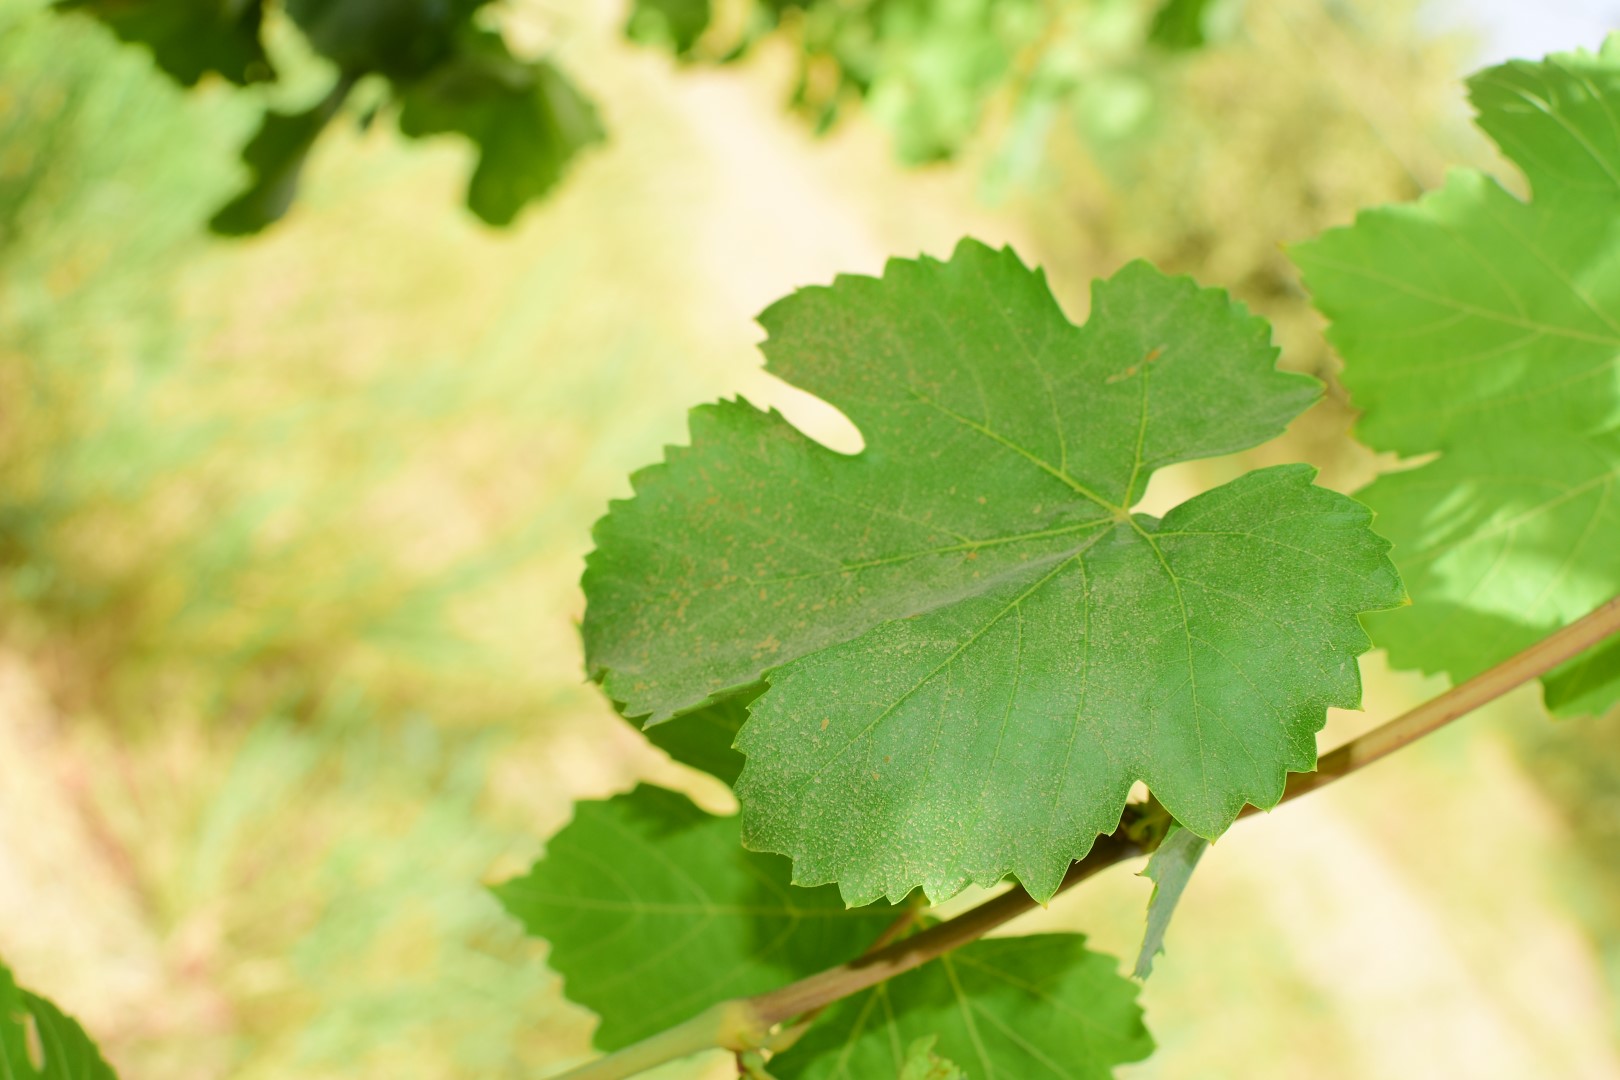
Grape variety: Thompson Seedless